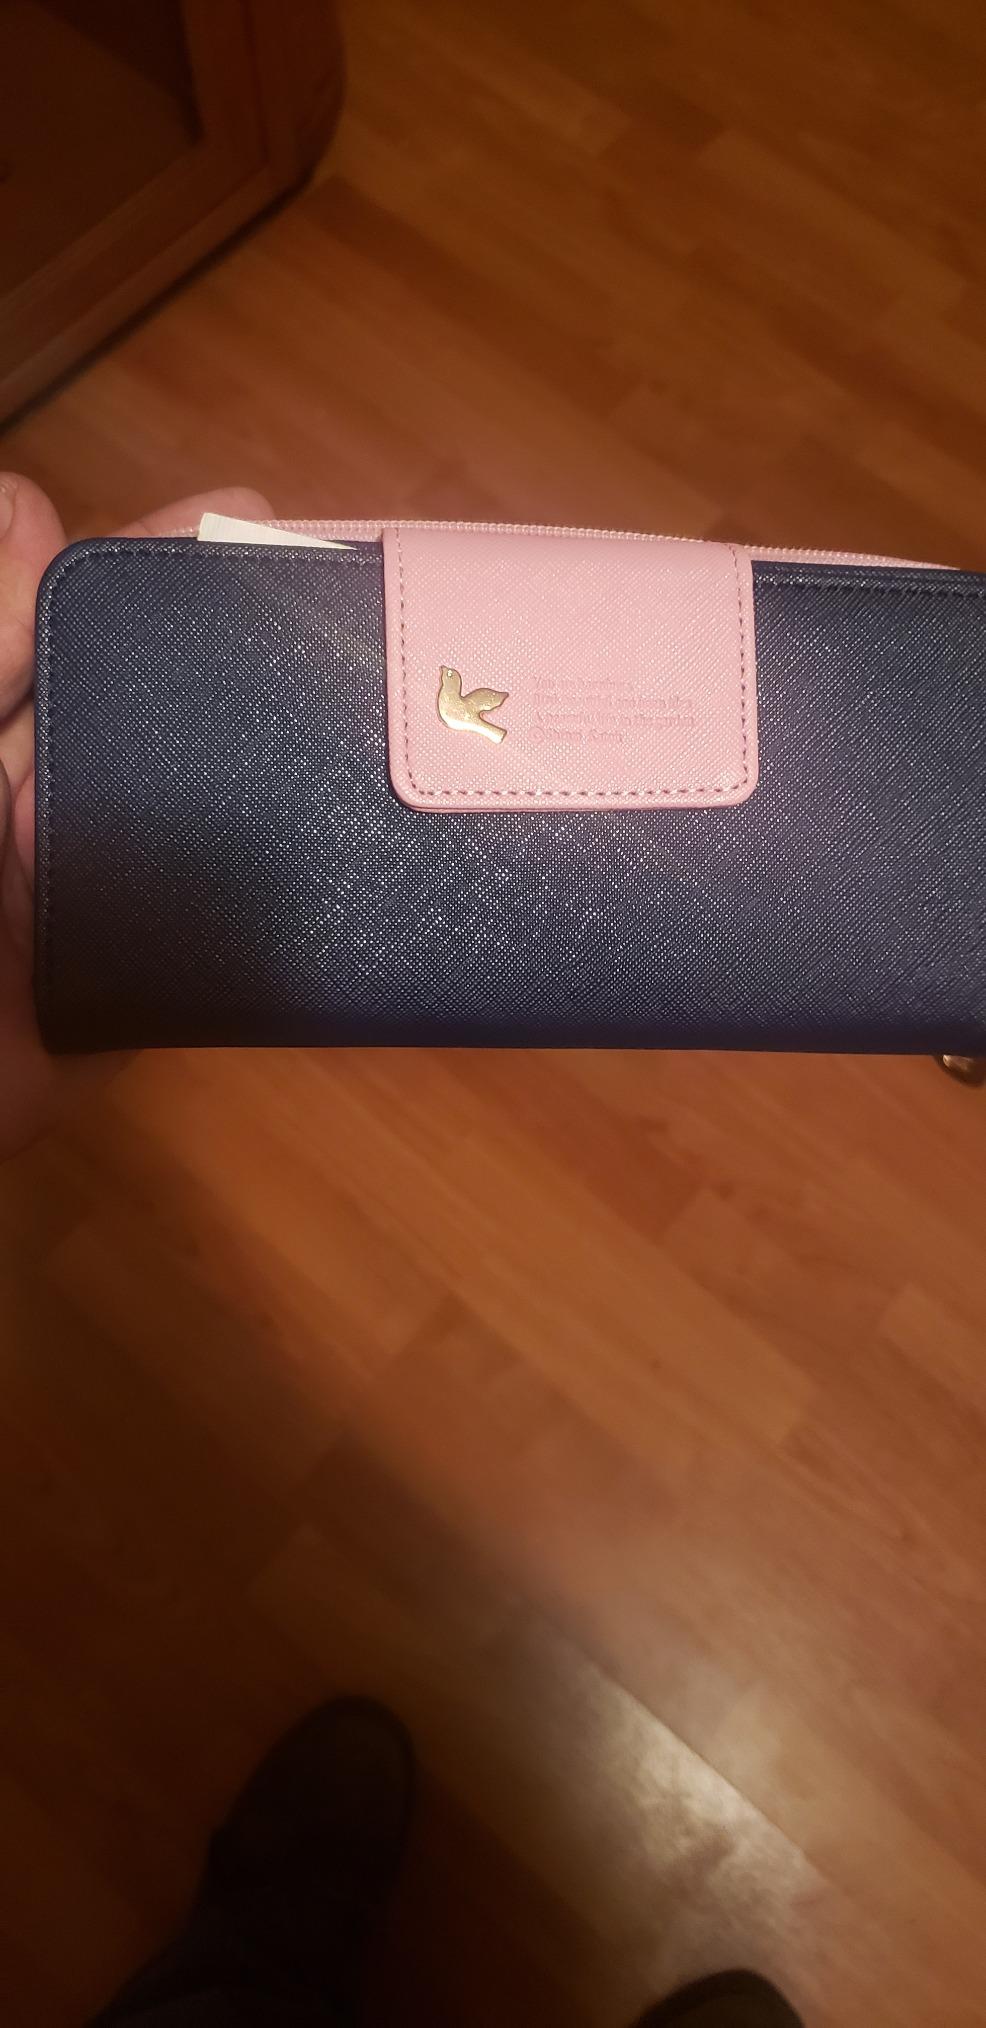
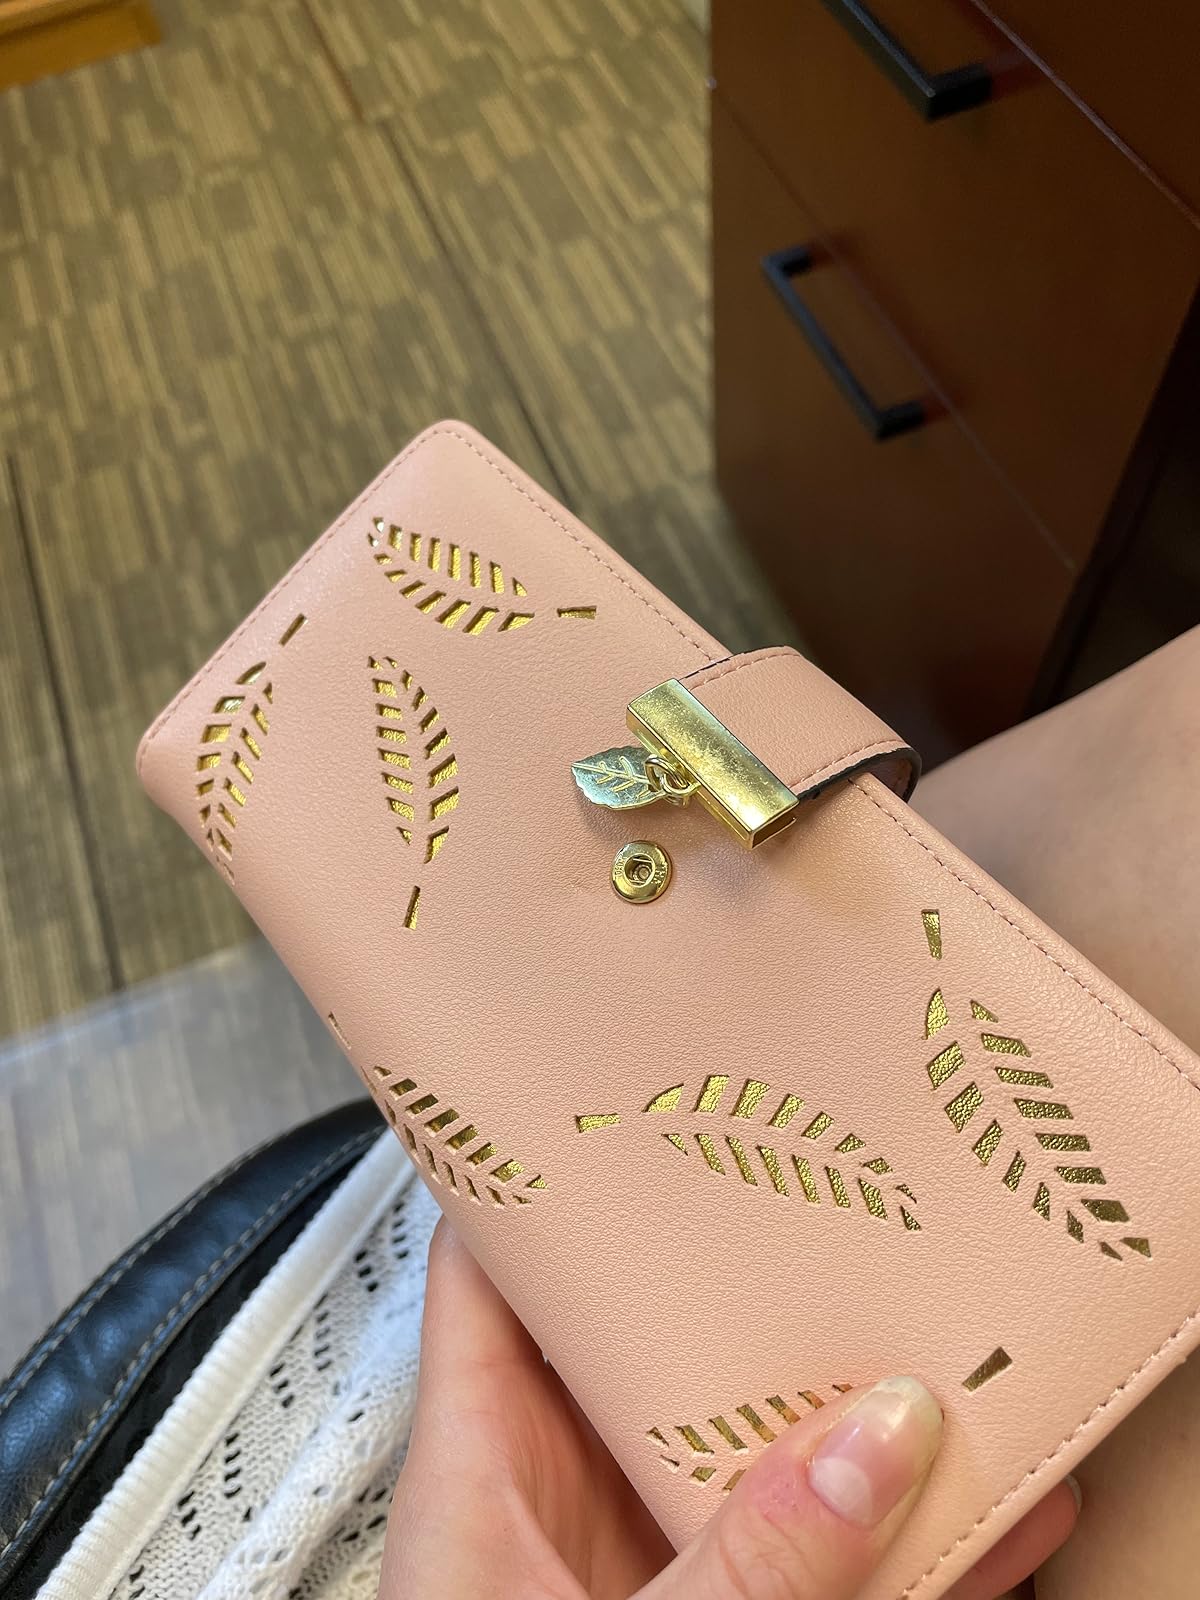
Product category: accessories_handbag
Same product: no